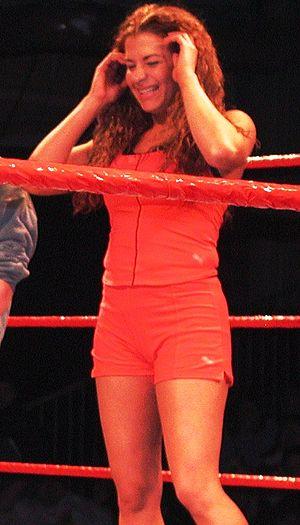
Nidia Guenard, mieux connue sous le nom simple de Nidia, est une ancienne catcheuse professionnelle, connue pour son travail à la World Wrestling Entertainment. D'une manière similaire à Maven Huffman, elle est nommée gagnante de la première saison de l'émission de téléréalité Tough Enough ; ce qui lui permet d'obtenir un contrat d'un an avec la WWE.